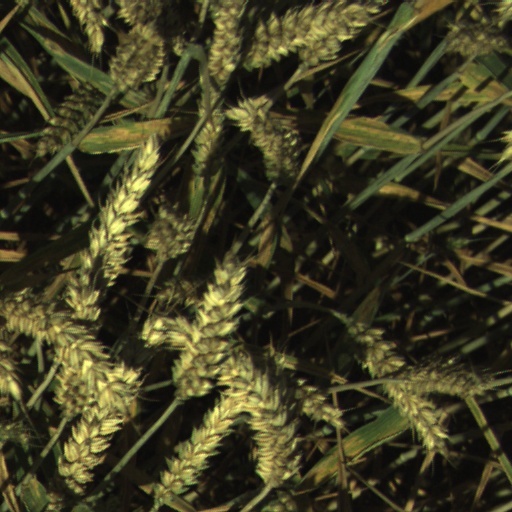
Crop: wheat